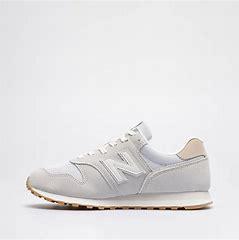
Brand: New
Model: Balance New Balance 373